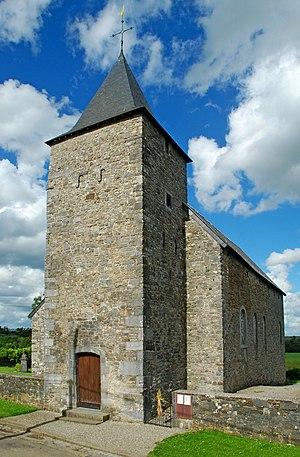
Belgique - Province de Namur - Maillen - Église Saint-Martin d'Ivoy
Cette page regroupe l'ensemble du patrimoine immobilier classé de la ville belge d'Assesse.
Assesse est une commune francophone de Belgique située en Région wallonne dans la province de Namur, ainsi qu’une localité où siège son administration.
L'église Saint-Martin est un édifice catholique en partie roman et en partie classique située à Ivoy, hameau de la commune belge d'Assesse, dans la Province de Namur.
Maillen [majɛ̃] est une section de la commune belge d'Assesse située en Région wallonne dans la province de Namur.